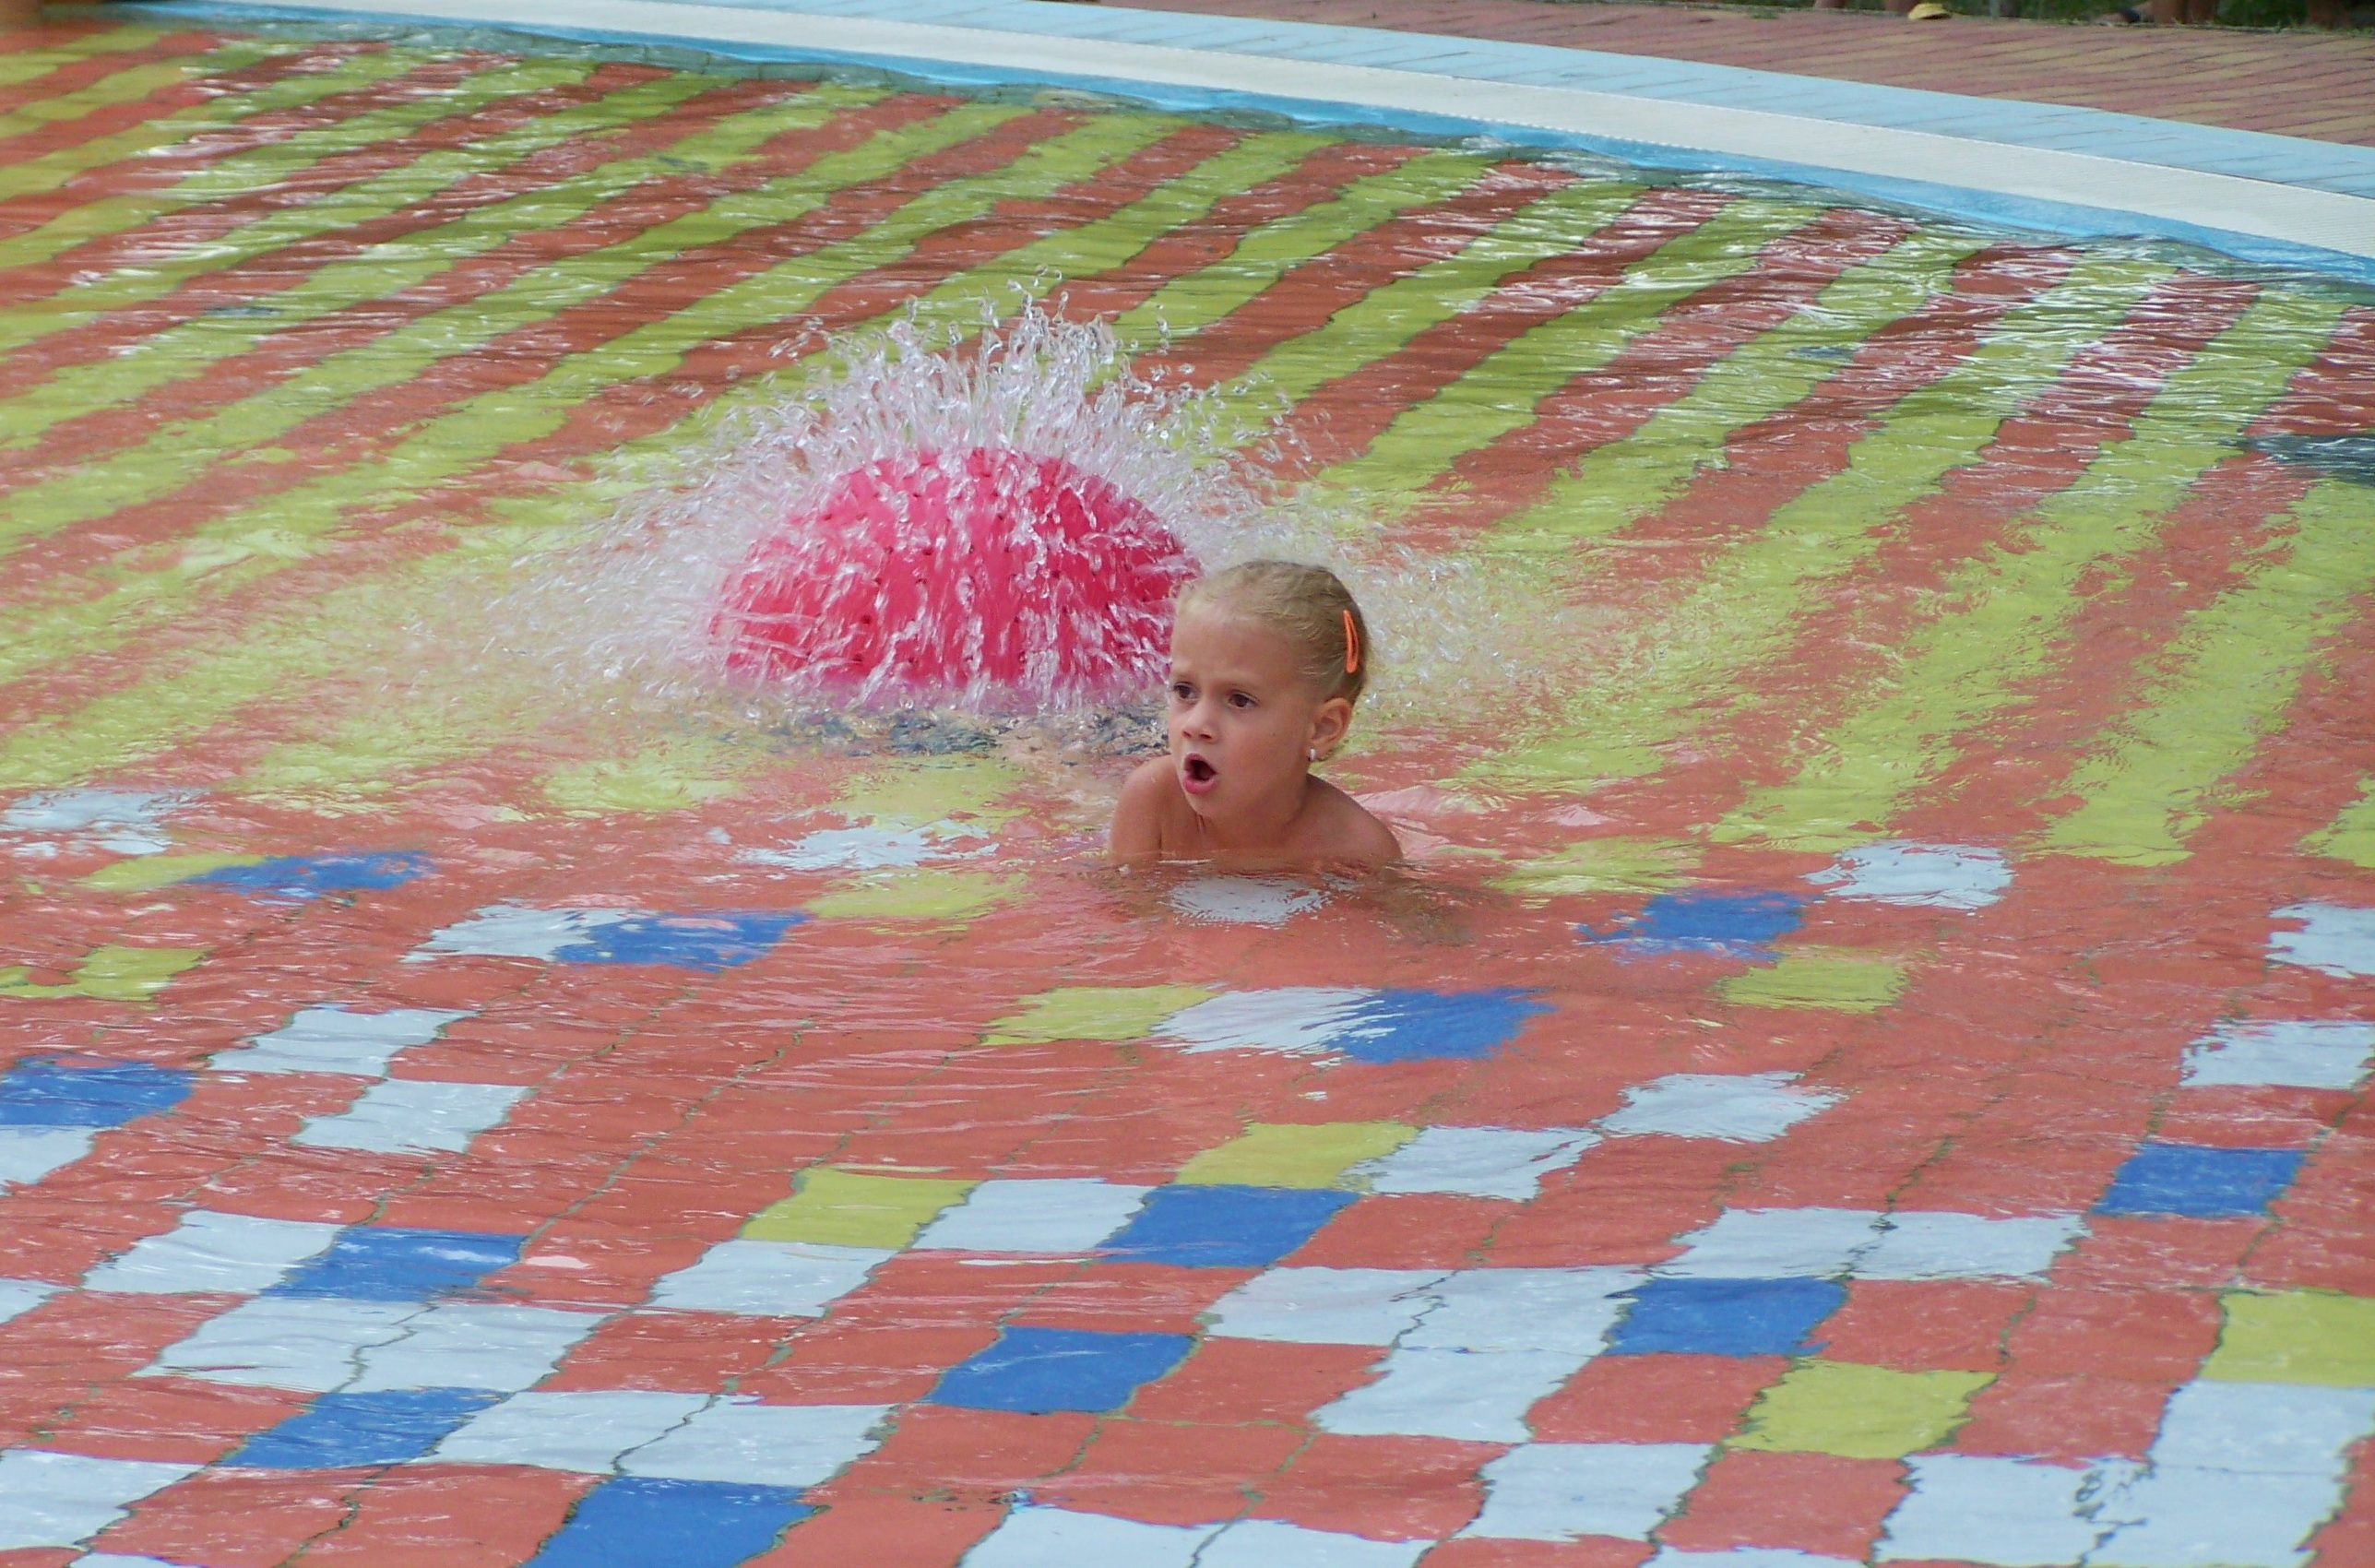
lawn, play, floor, color, swimming, textile, art, carpet, small child, flooring, heat wave